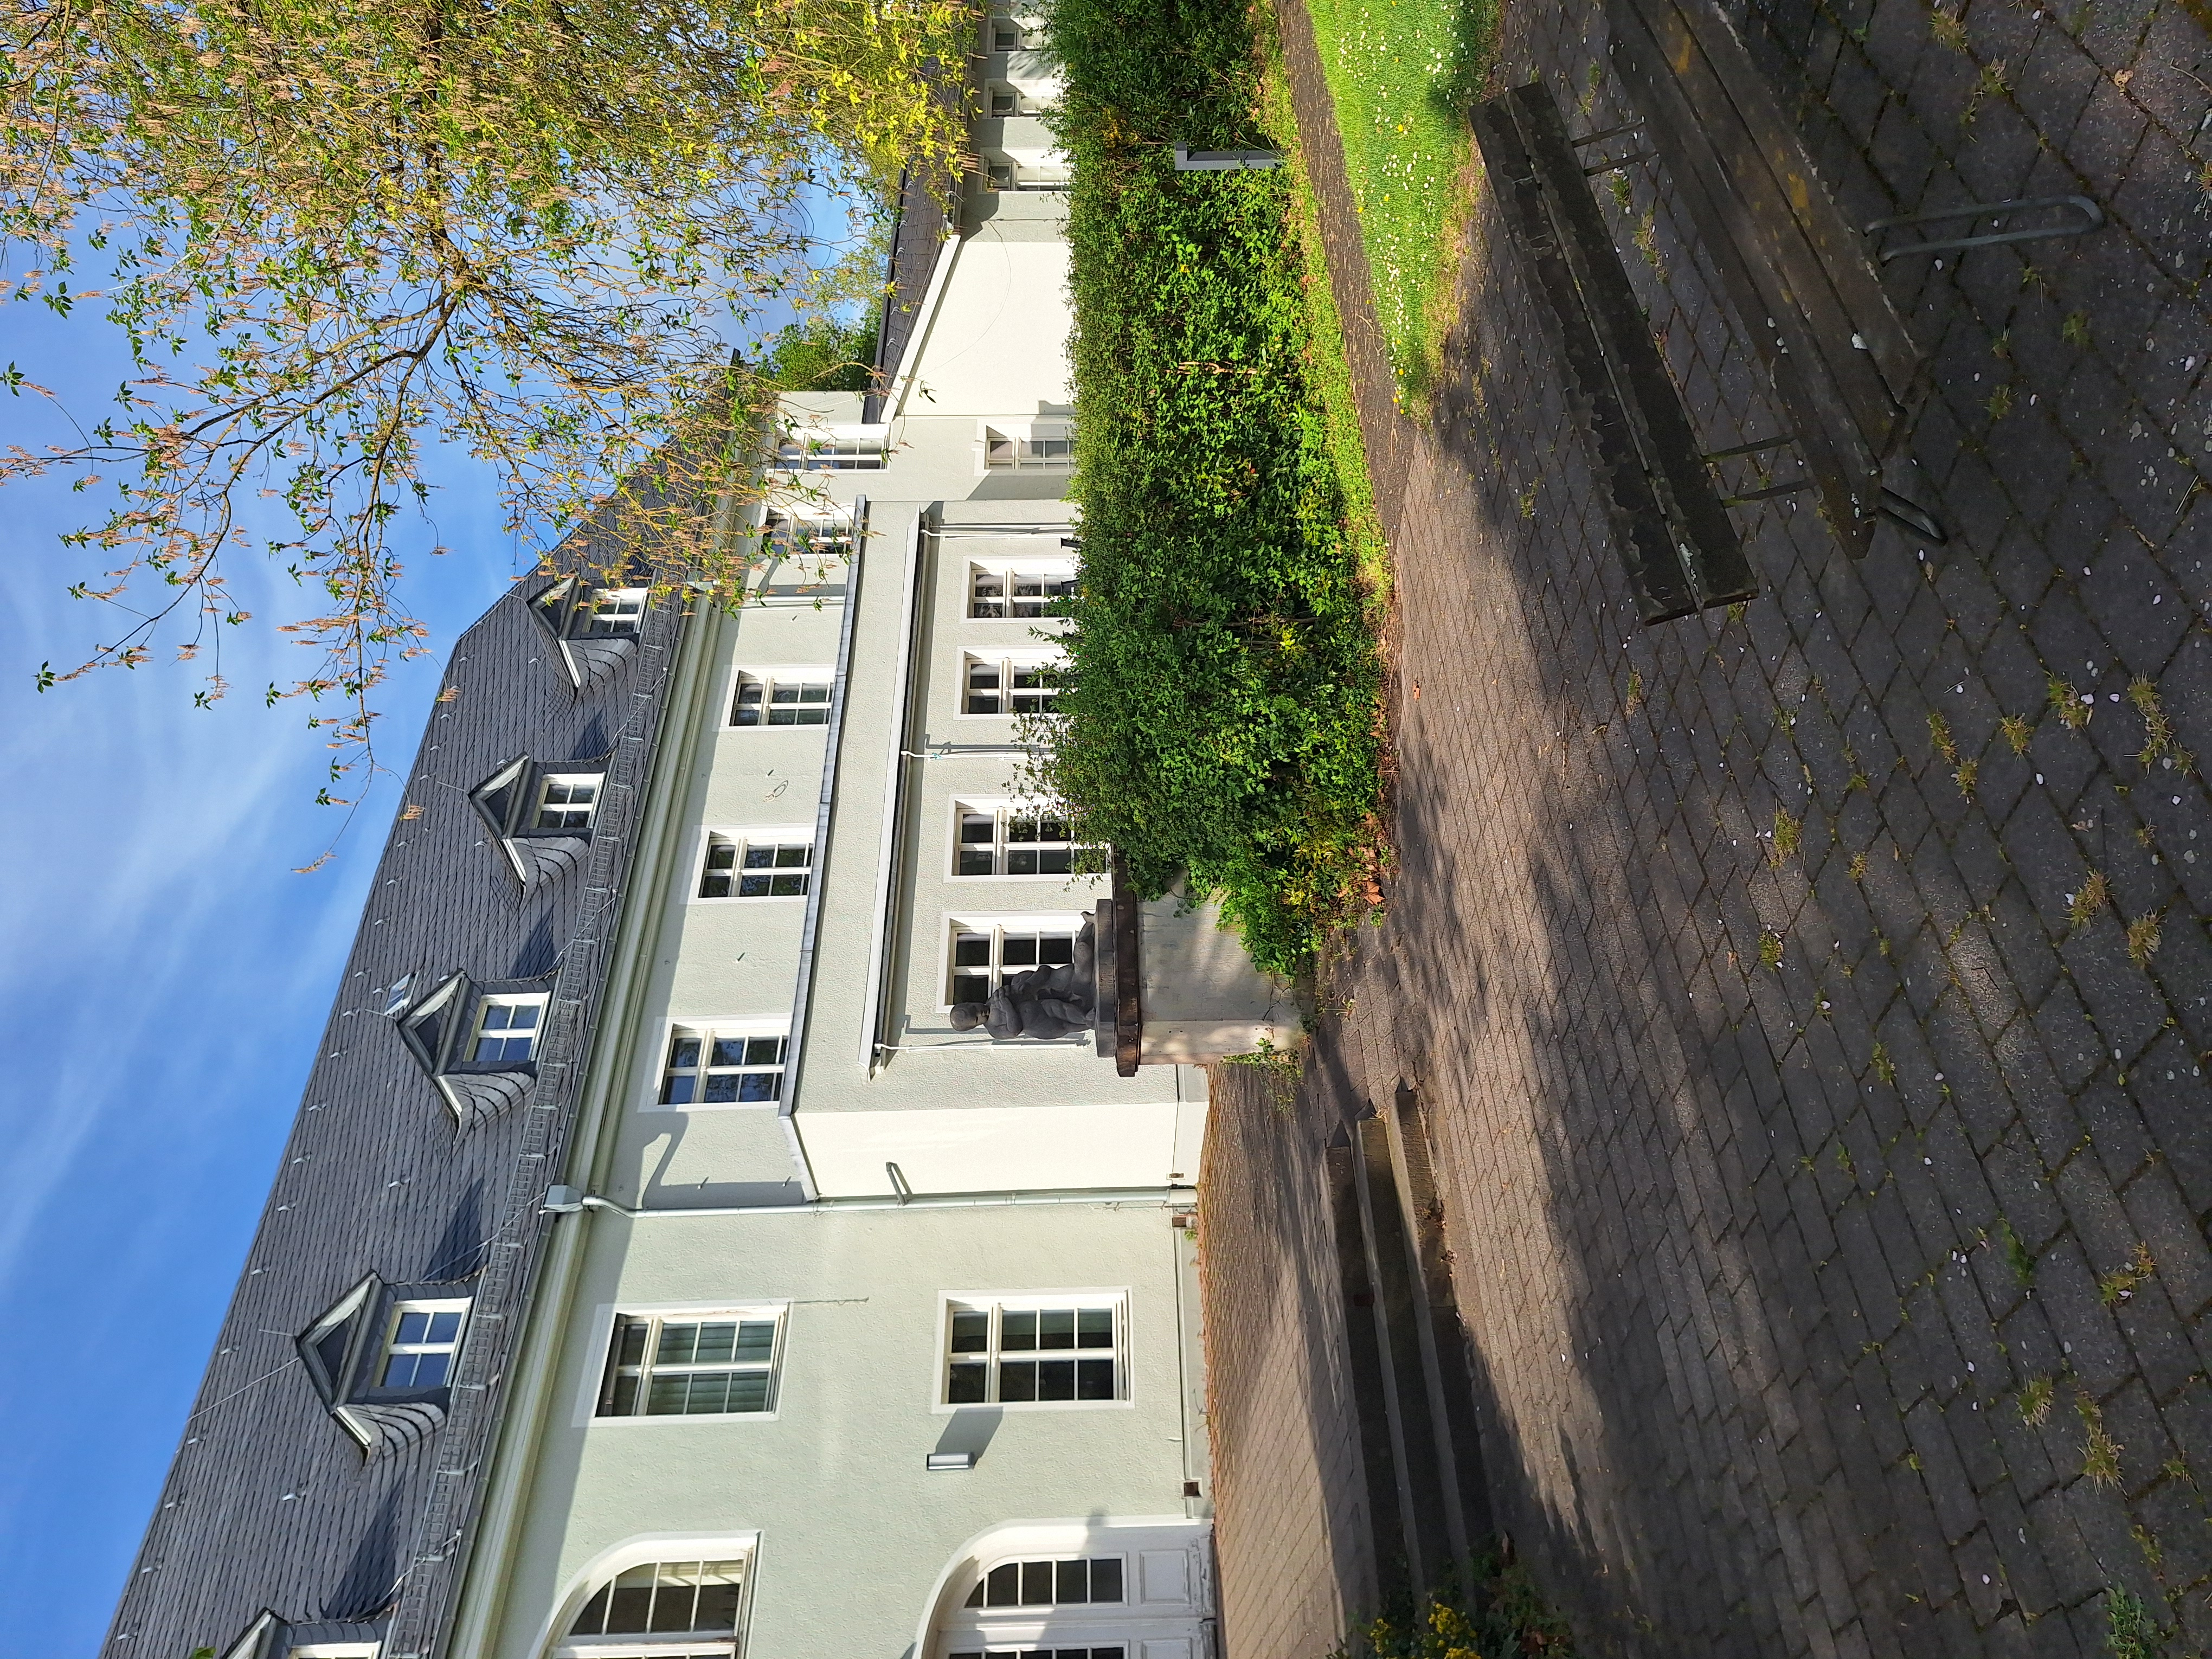
Building: Deutschhausstraße 12